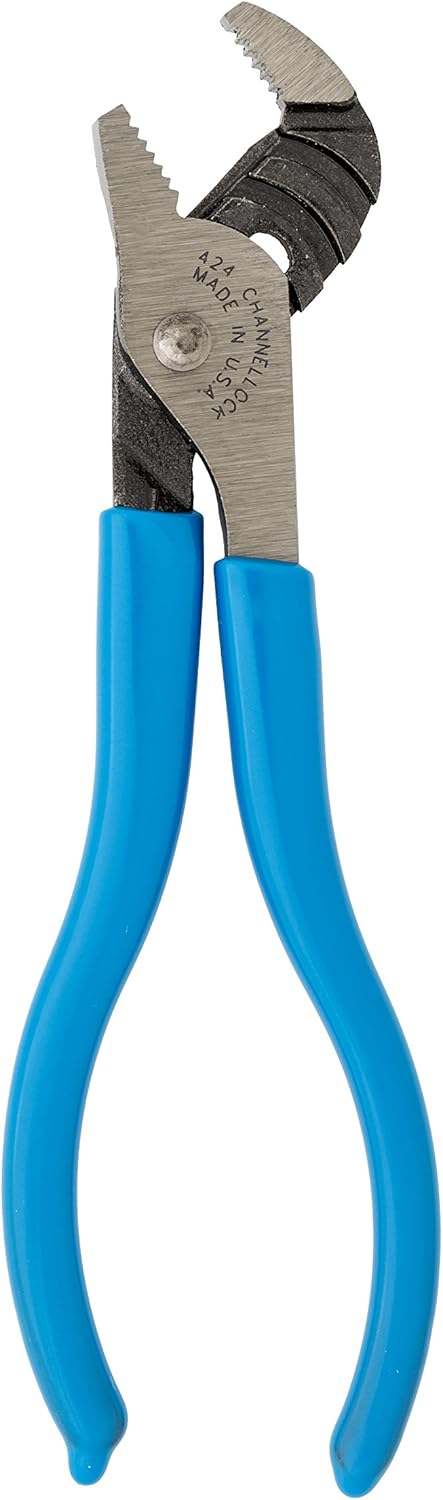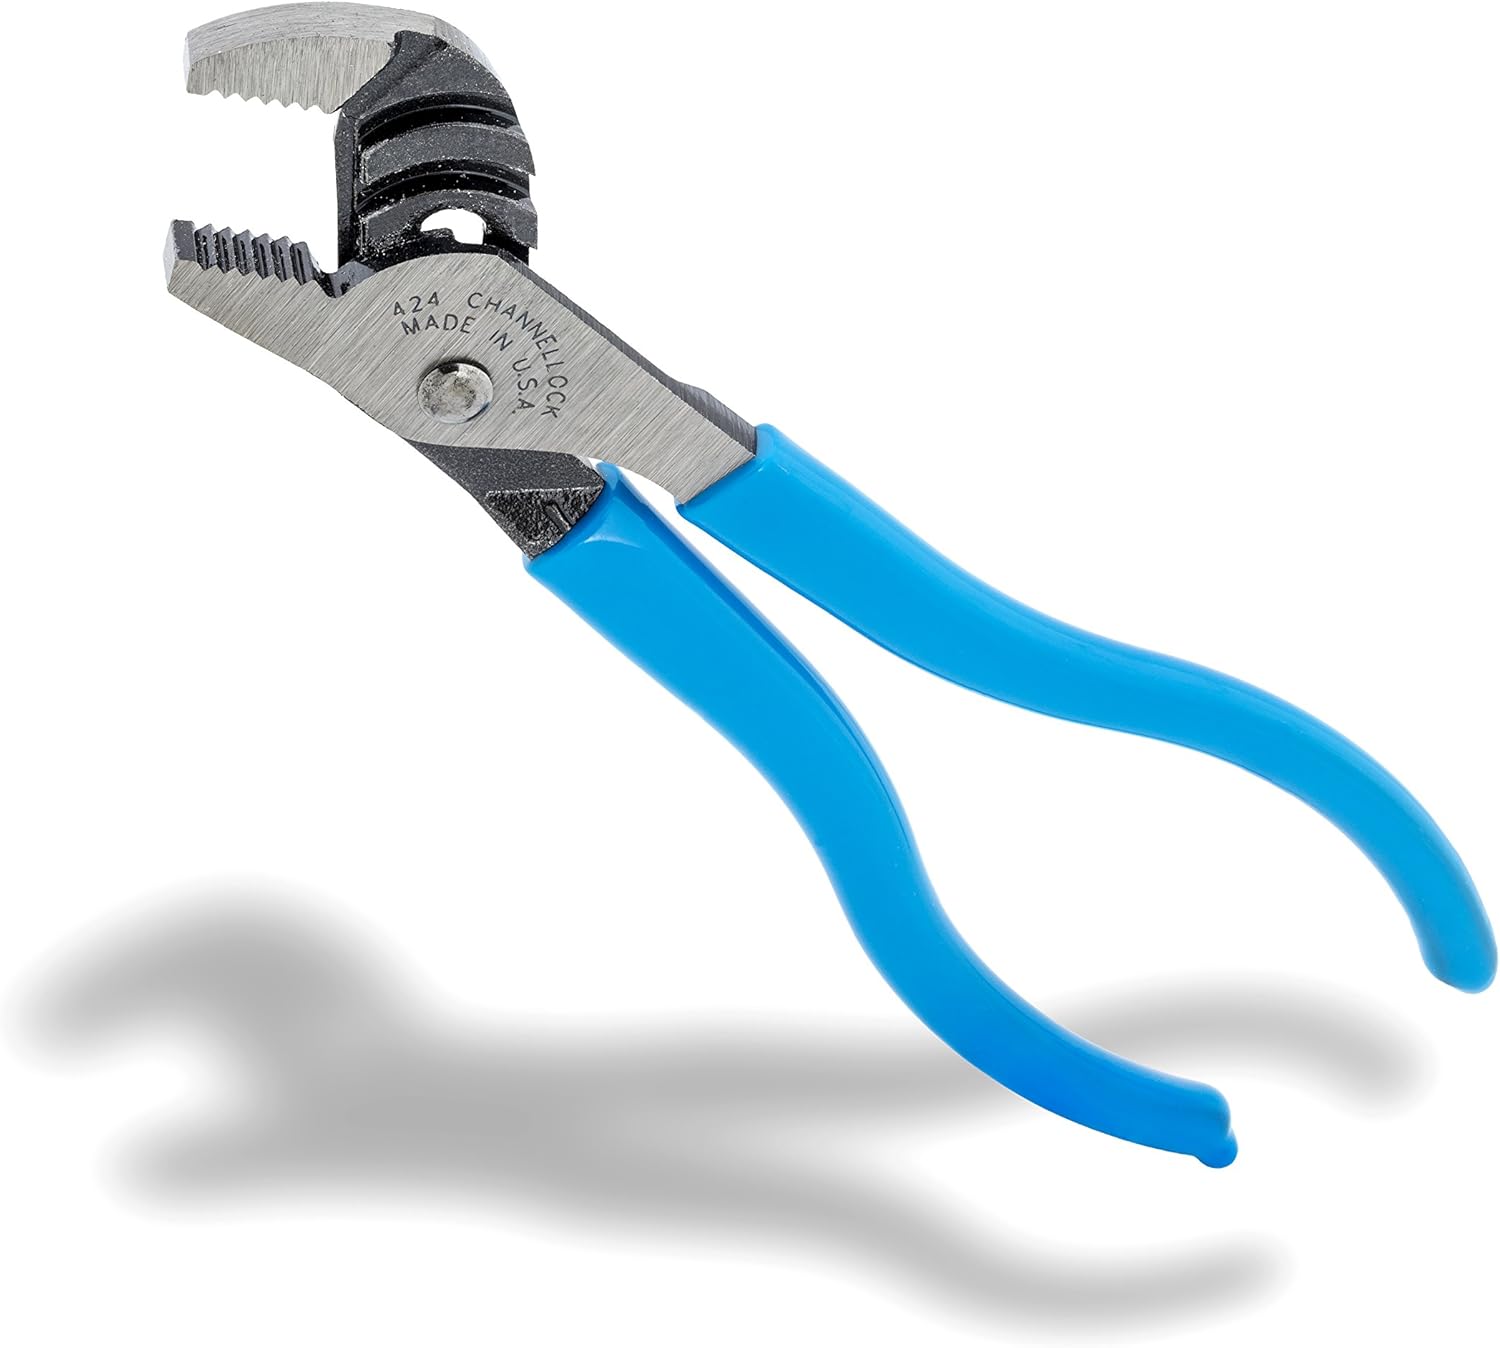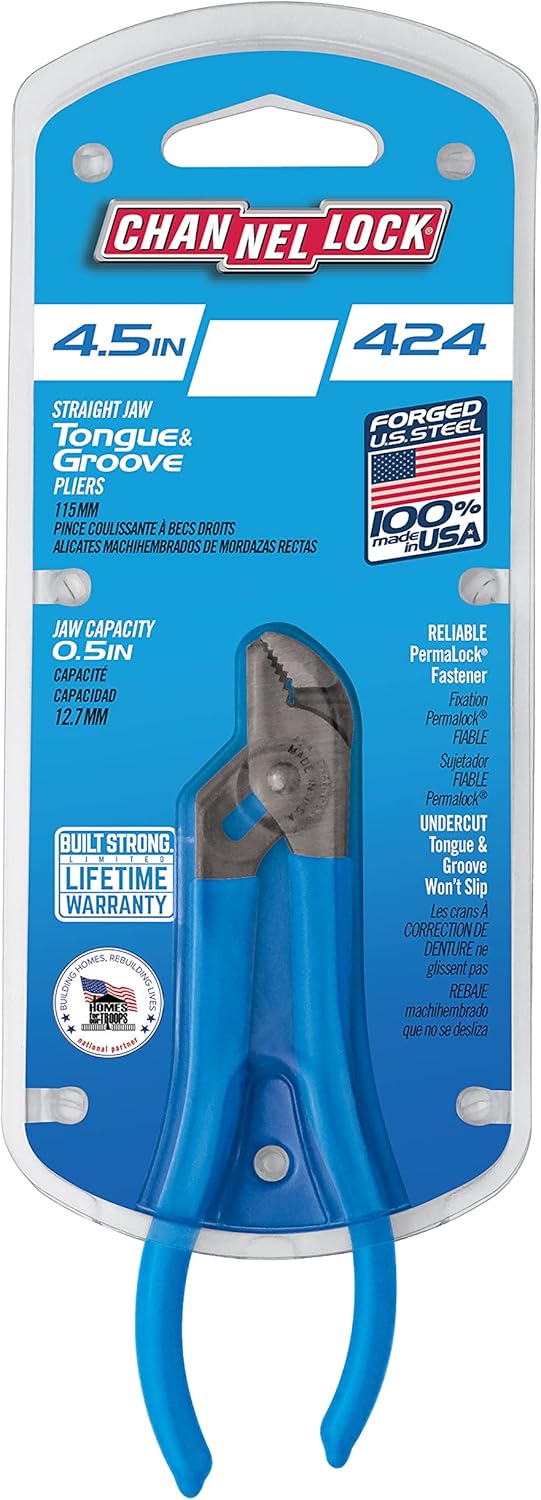
CHANNELLOCK 424 Straight Jaw Tongue & Groove Pliers, 4.5-inch | 1/2-inch Jaw Capacity | 3 Adjustments | Forged High-Carbon U.S. Steel | 90° Teeth Grip in Both Directions | Made in USA, Polished Steel
Category: Tools & Home Improvement
Product Description The original Channellock Tongue and Groove Pliers are a must have for every toolbox, shop, maintenance crew, garage, boat, or just in your back pocket. You name it, these must have tools can handle it. See below for our wide variety of styles and sizes. From the Manufacturer This tongue & groove plier is the smallest in the Channellock family and is great for the pocket or brief case. It has three jaw adjustments with a 1/2" capacity. Electronic coating to prevent rusting. Patented undercut tongue and groove design assures strongest no slip jaw action. Permalock fastener eliminates nut and bolt failure. Distictive Channellock Blue comfort grips. This plier is made in America.
Features: Mpn: 424 | Country of manufacture: United States | Manufacturer: Channellock